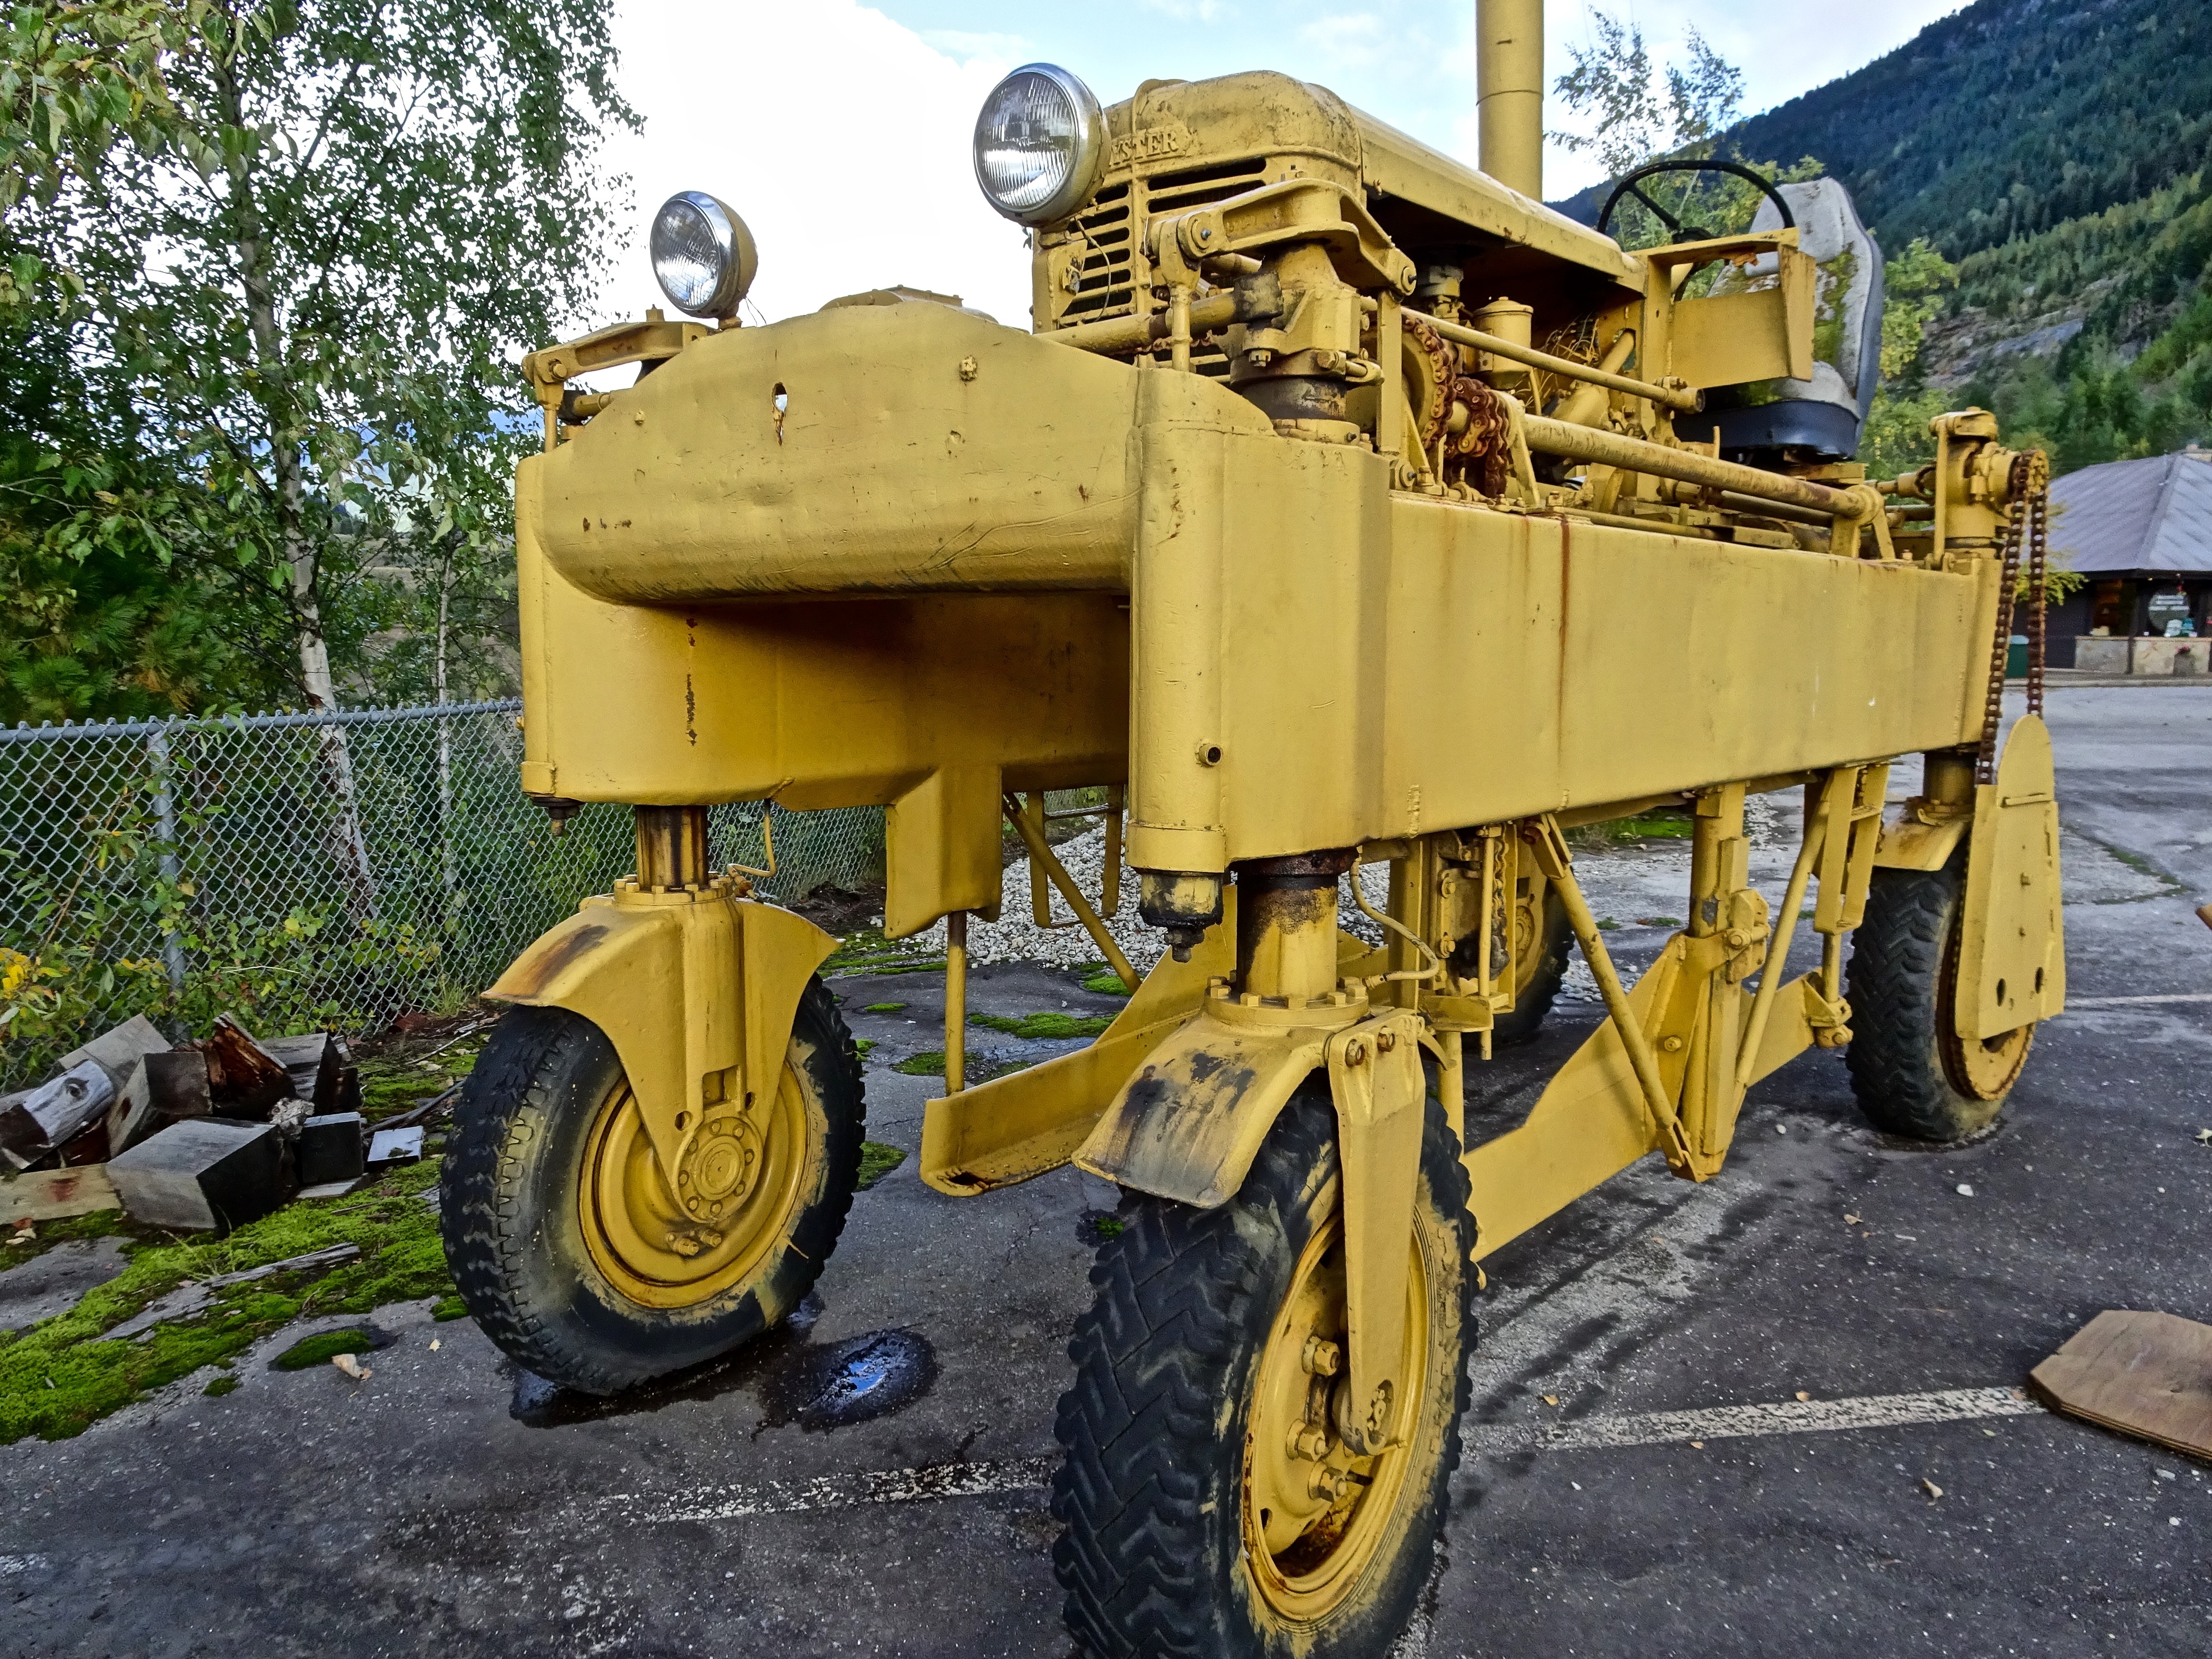
asphalt, vehicle, equipment, machine, lumber, bulldozer, moving, forestry, timber, construction equipment, land vehicle, log truck